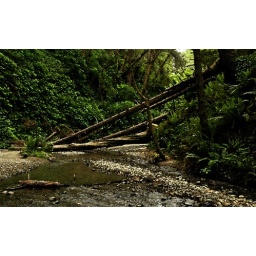
Tucked away in the California north coast in Prairie Creek Redwoods state park. A green and lovely place.